Chuck Muncie

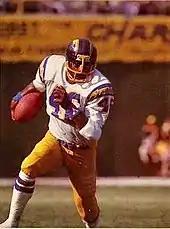
Muncie with the San Diego Chargers 1981

With the Chargers, Muncie was selected for the Pro Bowl twice as a member of their high-scoring Air Coryell offense. He also appeared on the cover of "Sports Illustrated" two additional times during the NFL Playoffs. He enjoyed his best season in 1981, when he ran for 1,144 yards and 19 touchdowns, tying the then-NFL season record for rushing touchdowns. He went on to rush for 120 yards and a touchdown in San Diego's 41–38 win over the Miami Dolphins in a famous playoff game known as The Epic in Miami, and 94 yards in the AFC title game, known as the Freezer Bowl. Muncie also helped lead the team to two AFC West division championships.